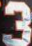
Number: 3